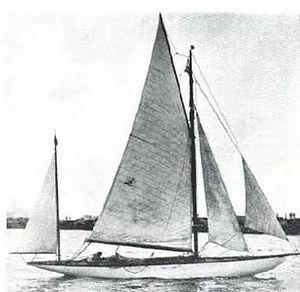
Vito Dumas est un navigateur solitaire argentin, auteur d'un tour du monde à la voile mémorable.